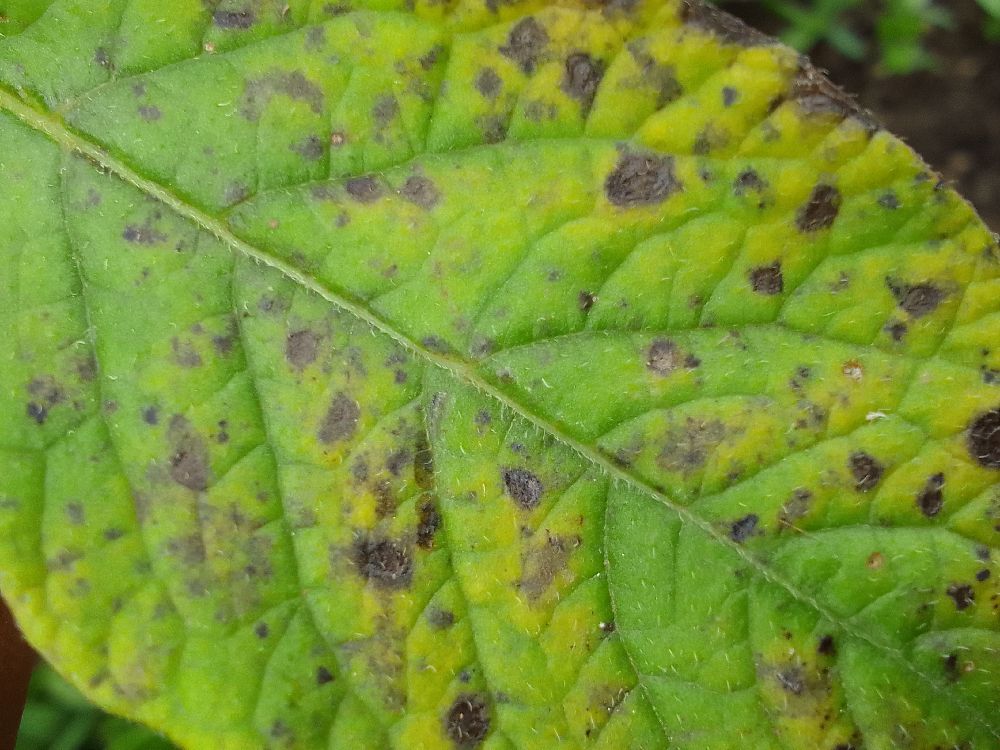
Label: Early blight